Wes Miller

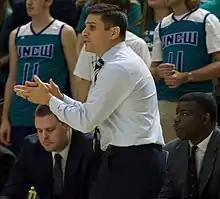
Miller with UNC Greensboro in 2018

Warren Weston Miller (born January 28, 1983) is an American basketball coach and former player, who is the head men's basketball coach at the University of Cincinnati. Born in Greensboro, North Carolina, he played at the collegiate level for James Madison University and the University of North Carolina–Chapel Hill, where he graduated in 2007. Professionally, Miller played for London Capital of the British Basketball League. He was previously head coach at UNC Greensboro, and served stints as an assistant coach at Elon University and High Point University.